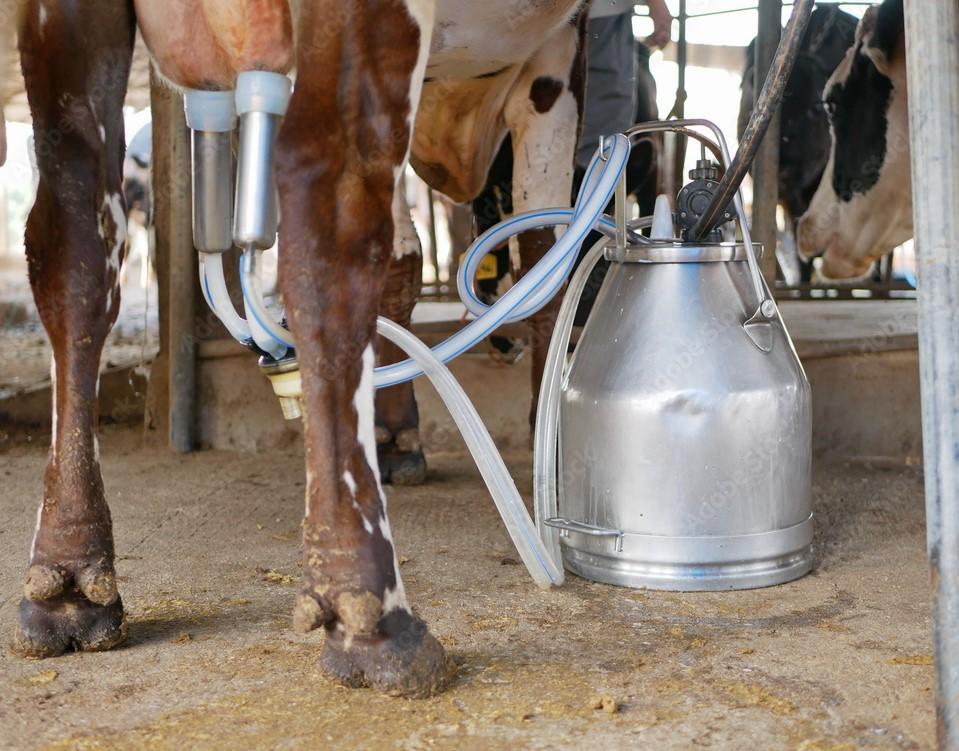
Ng'ombe zinazokamuliwa na vitu vya kisasa ili ziweze kuharakisha unapokamua ng'ombe mingi.